Indian Culinary Institute, Tirupati

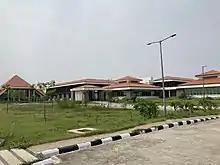
ICI Tirupati Campus view

From academic year 2019–20, it launched a 2 year MBA program (MBA in Culinary Arts) at both campuses.